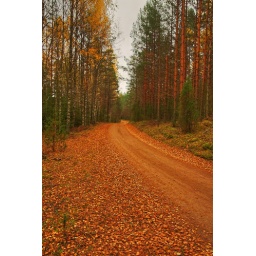
A forest road in Komio nature reserve in Pilpala, Loppi, Finland.